Prince-provost

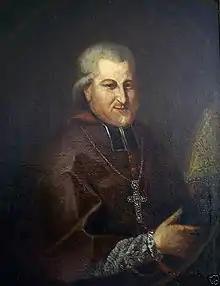
Joseph Konrad von Schroffenberg, last Prince-provost of Berchtesgaden, c. 1790

Prince-provost is a rare title for a monastic superior with the ecclesiastical style of provost who is also a Prince of the Holy Roman Empire ("Reichsfürst"), holding a direct vote in the Imperial Diet assembly coequal to an actual Prince-abbot, as in each case treated below.